Poland Is Not Yet Lost

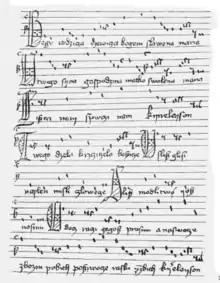
Sheet music for "Bogurodzica" from 1407

In 1795, after a prolonged decline and despite last-minute attempts at constitutional reforms and armed resistance, the Polish–Lithuanian Commonwealth was ultimately partitioned by its three neighbors: Russia, Prussia and Austria. A once-vast and powerful empire was effectively erased from the map while monarchs of the partitioning powers pledged never to use the name "Poland" in their official titles. For many, including even leading representatives of the Polish Enlightenment, this new political situation meant the end of the Polish nation. In the words of Hugo Kołłątaj, a notable Polish political thinker of the time, "Poland no longer belonged to currently extant nations," while historian Tadeusz Czacki declared that Poland "was now effaced from the number of nations."